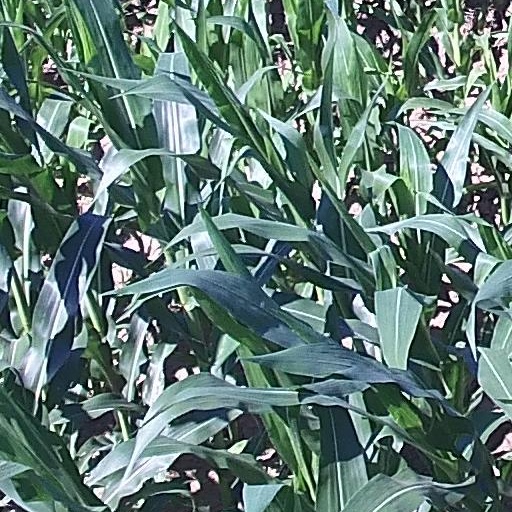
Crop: maize; corn